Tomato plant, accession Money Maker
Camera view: vertical (180 deg); turntable rotation: 120 degrees
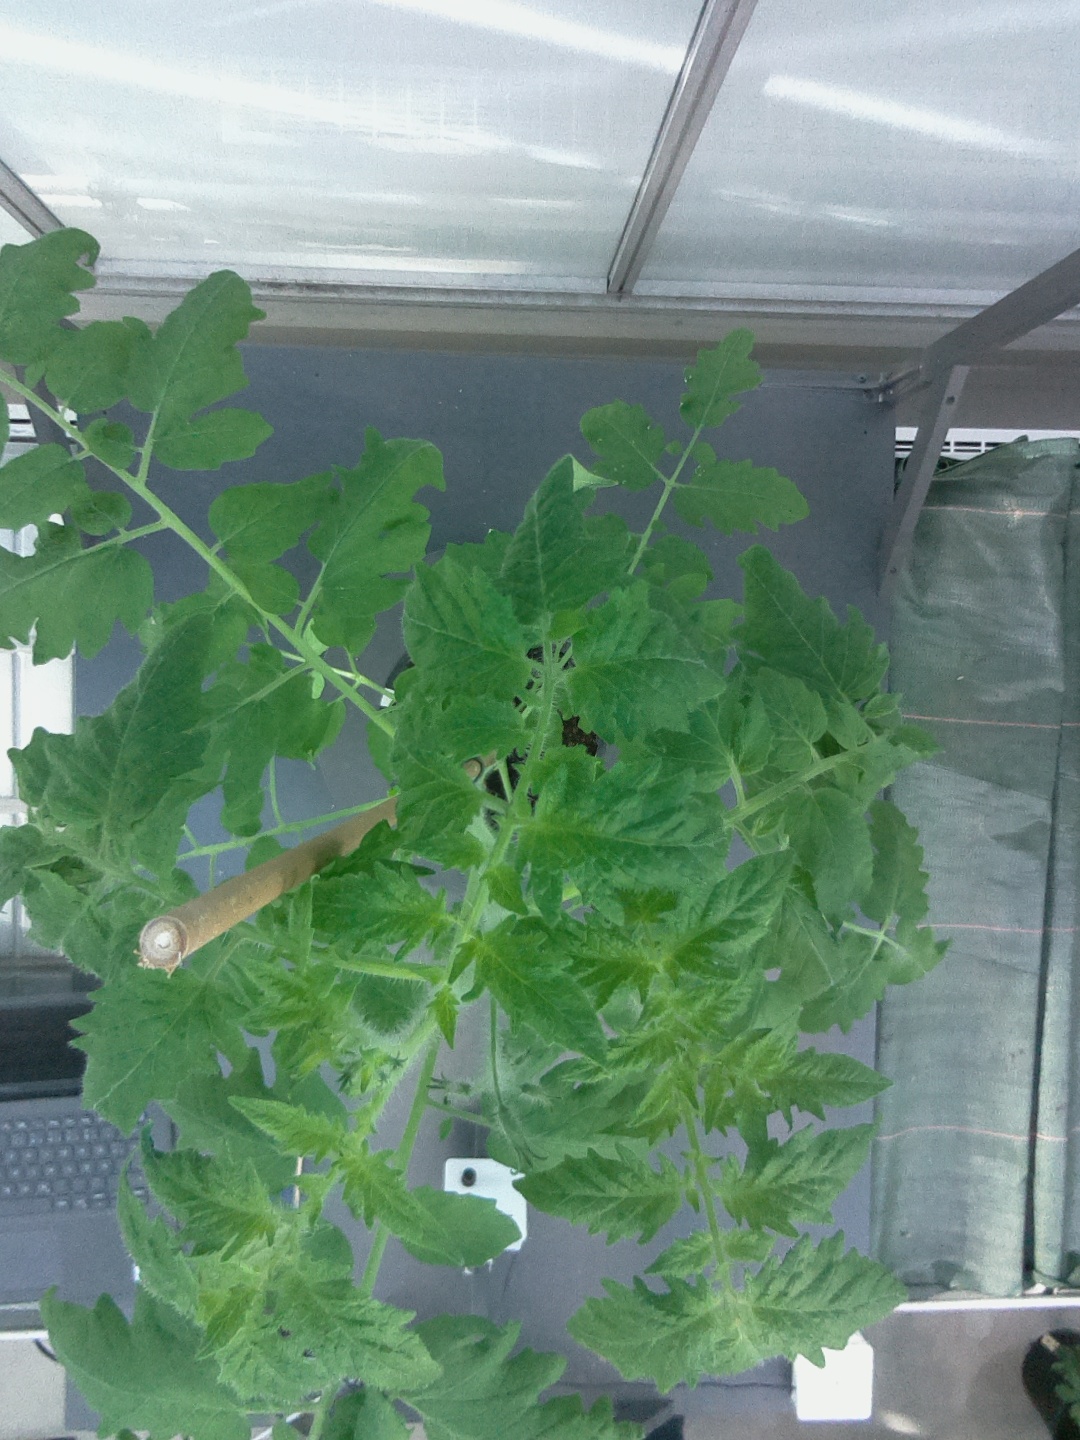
BBCH growth stage 53: 3 inflorescences visible